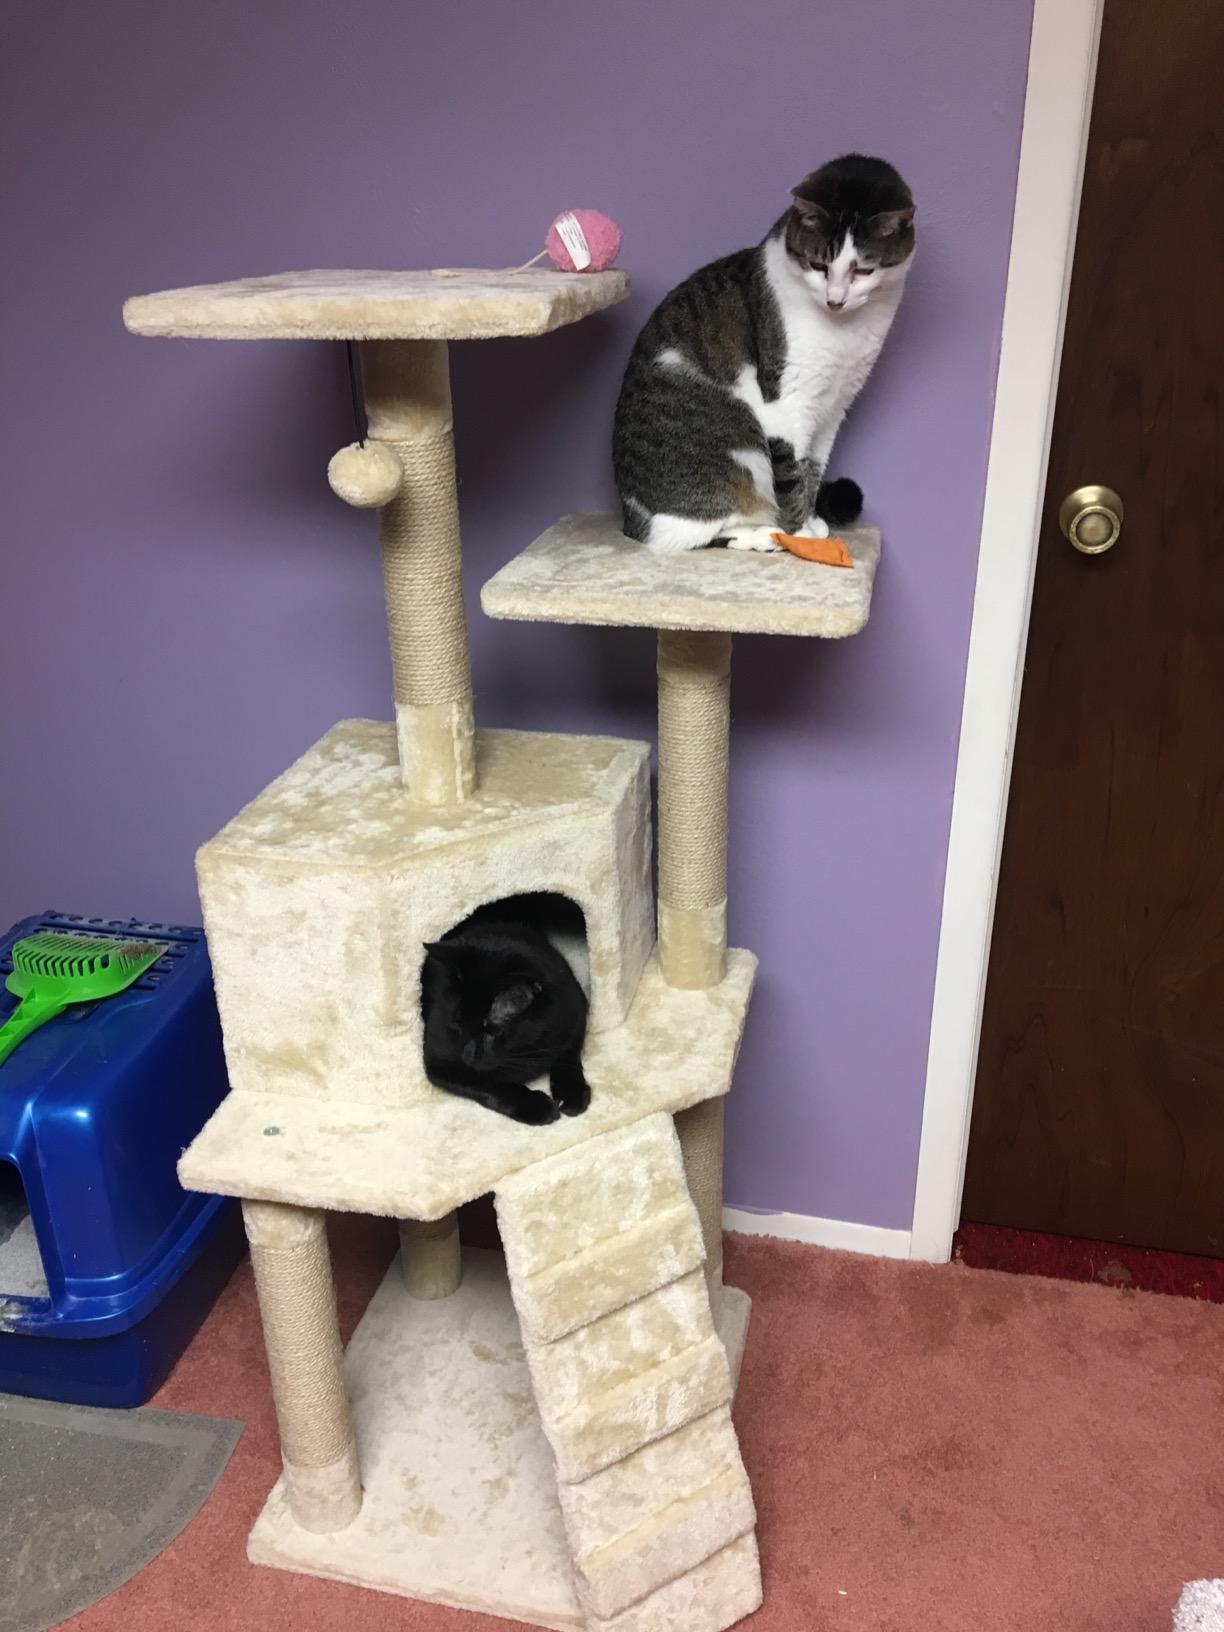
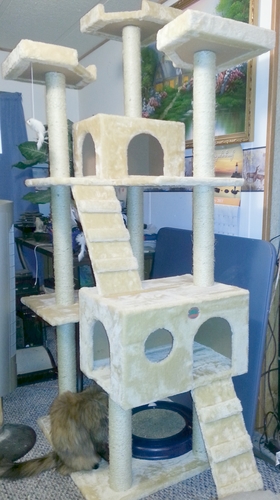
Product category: items_cat tree
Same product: no